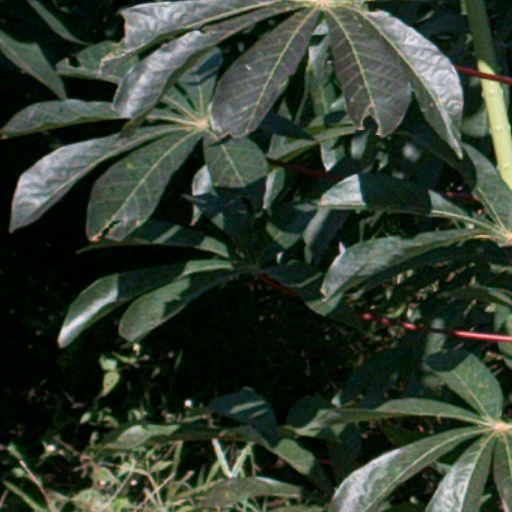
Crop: cassava